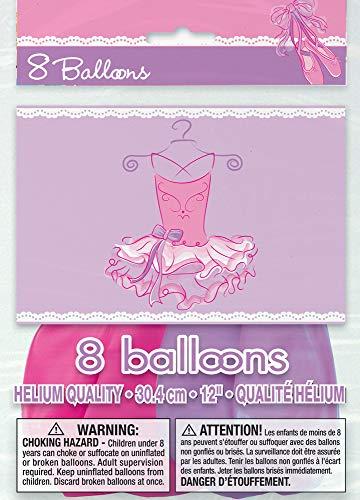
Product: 12" Latex Tutu Ballerina Balloons, 8ct
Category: Toys & Games | Party Supplies
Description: Package of 8 Latex Tutu Ballerina Balloons.
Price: $2.49 $ 2 . 49
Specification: ProductDimensions:0.8x5.6x8inches|ItemWeight:0.96ounces|ShippingWeight:3.52ounces(Viewshippingratesandpolicies)|Manufacturer:Unique|ASIN:B01BBOB8H2|Itemmodelnumber:49495|DatefirstlistedonAmazon:February25,2016